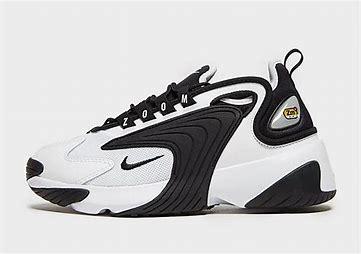
Brand: Nike
Model: Zoom 2K